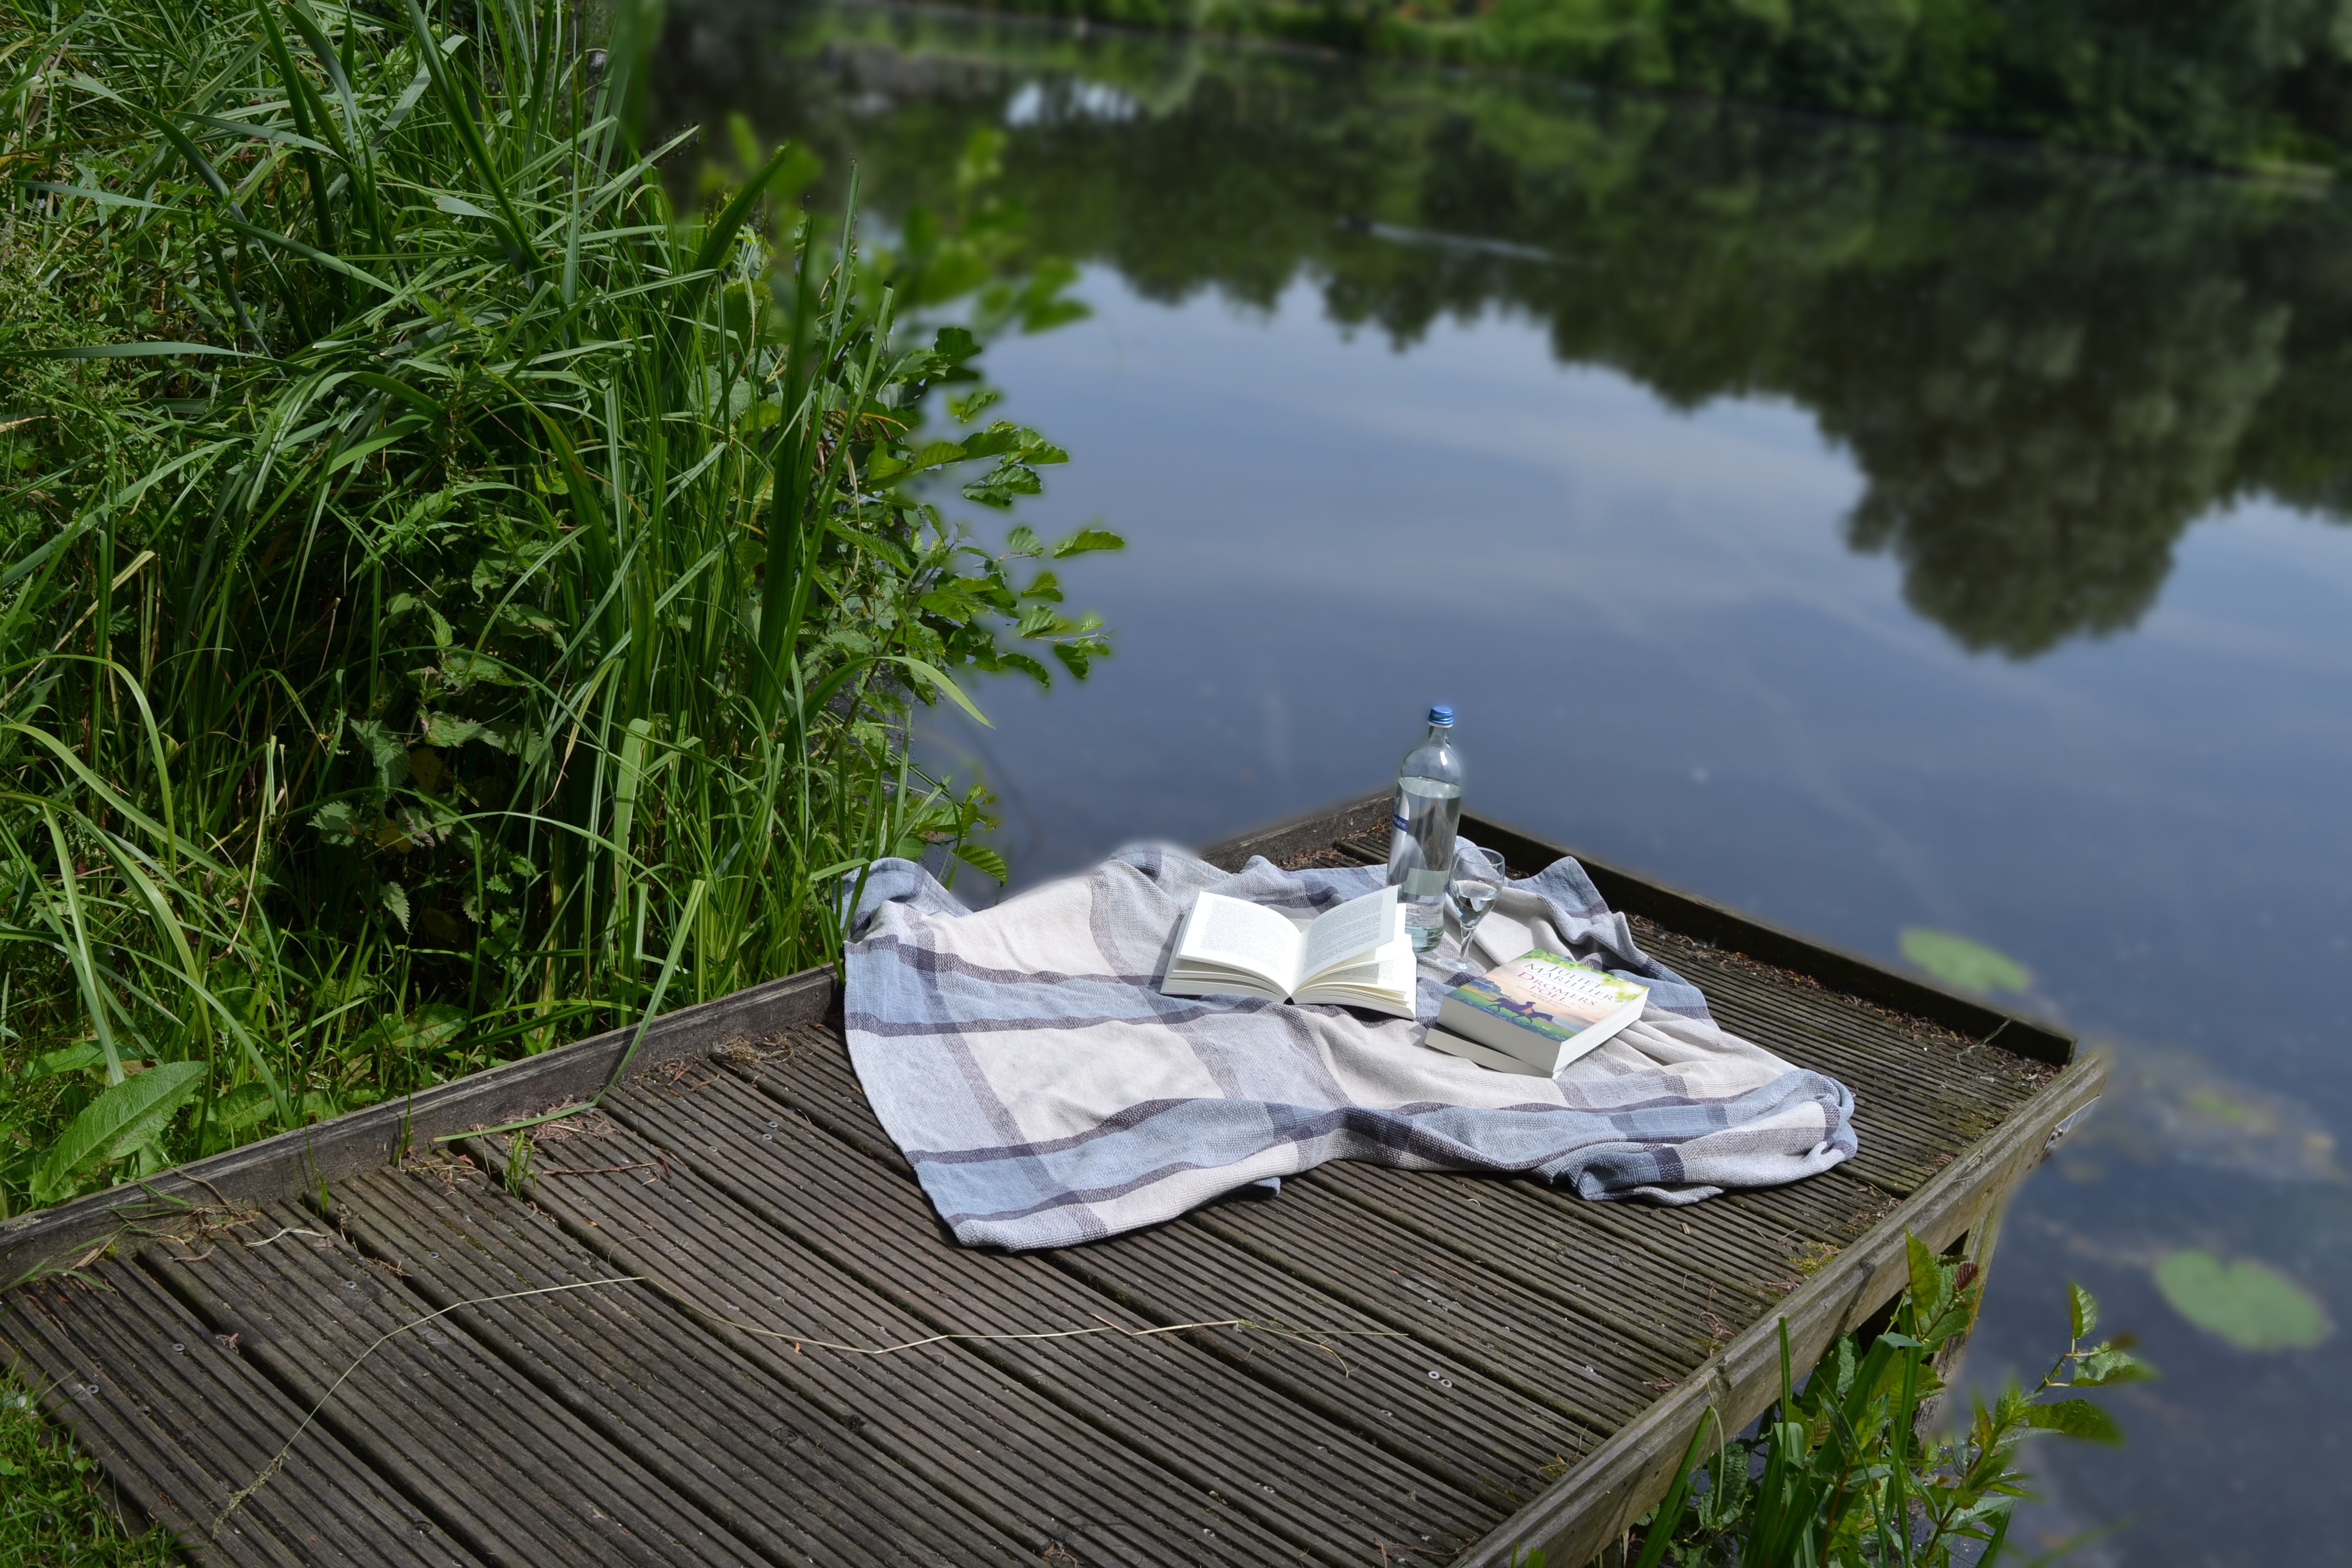
water, nature, grass, book, boat, leaf, roof, reading, summer, pond, reflection, vehicle, park, picnic, picnic blanket